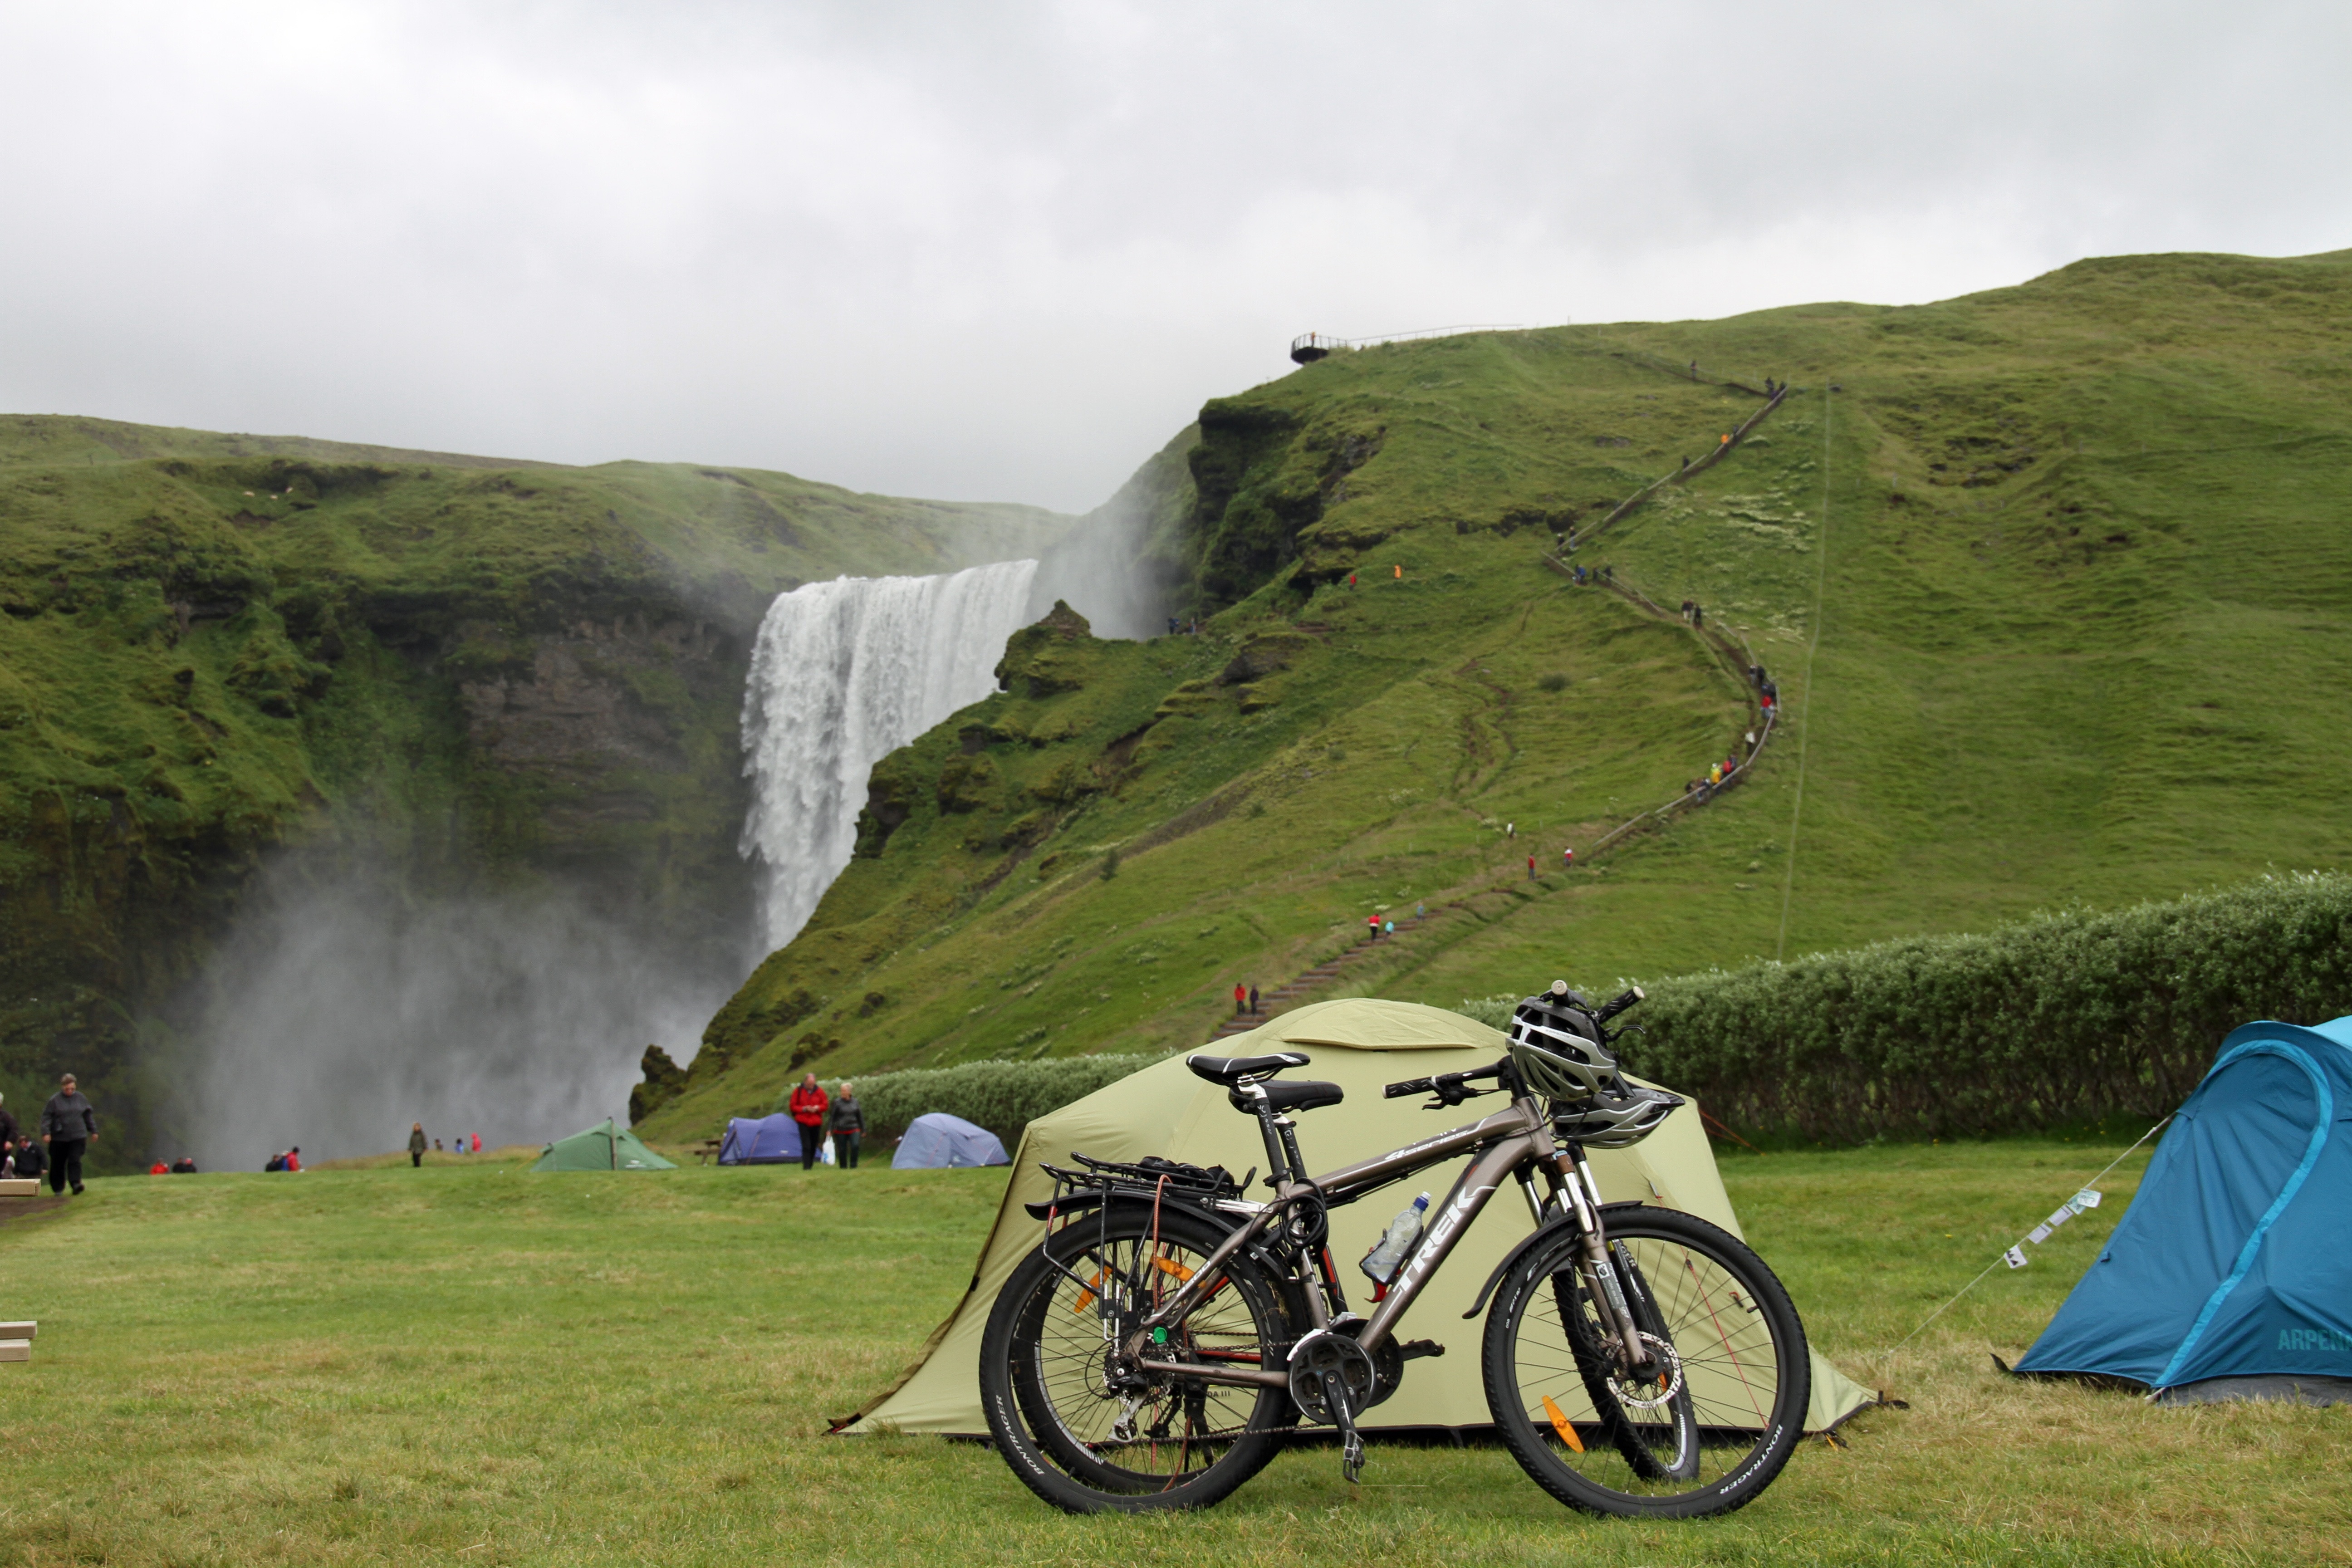
landscape, nature, outdoor, mountain, hill, bicycle, mountain range, panorama, vehicle, scenery, iceland, tourism, terrain, cycling, alps, icelandic, rural area, outdoor recreation, mountainous landforms